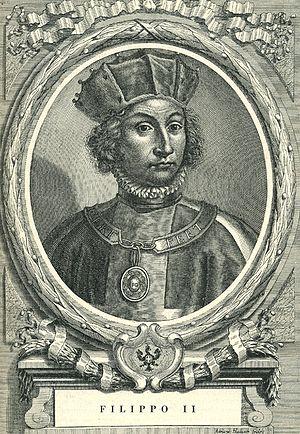
Philippe II, dit Sans Terre, appelé communément Philippe II de Savoie voire Philippe de Bresse, né à Chambéry le 5 février 1438, mort à Chambéry le 7 novembre 1497, fut duc de Savoie et d'Aoste, comte de Genève et prince de Piémont de 1496 à 1497. Il était fils de Louis Iᵉʳ, duc de Savoie et prince de Piémont, et d'Anne de Lusignan.
Les titres de comte, puis de duc de Savoie sont des titres de noblesse rattachés au territoire de la Savoie propre, inféodé au royaume de Bourgogne, puis d'un territoire plus vaste, au sein du Saint-Empire. Le titre de comte de Savoie est associé à la dynastie des Humbertiens, comtes en Maurienne, à l'origine de la Maison de Savoie. Il n'est utilisé qu'à partir du XIIᵉ siècle. Le titre de duc est créé au début du XVᵉ siècle, regroupant tous les territoires des États de Savoie, avant de devenir un terme principalement administratif désignant la Savoie actuelle, à la suite de l’acquisition du titre de roi de Sardaigne par les ducs de Savoie.